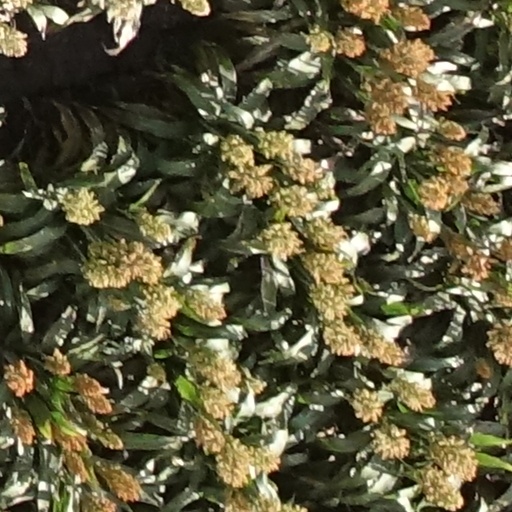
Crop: sorghum